Dodwell & Co.

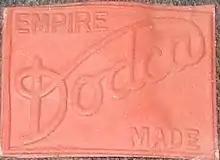
Label attached to Hong Kong rubber footwear distributed by Dodwell & Co.

Following the End of the Second World War, Dodwell's offices in Hong Kong and Japan had to be re-opened. As a consequence of the 1949 Chinese Revolution the company was forced to close down all branches in Mainland China. Dodwell & Co. had to look elsewhere overseas for new markets. Soon new branches were established in the Philippines, Australia, New Zealand and East Africa. Also in 1948, a joint venture was set up in India together with the Indian company Salem & Co., selling electrical equipment and steel tubing from Germany.